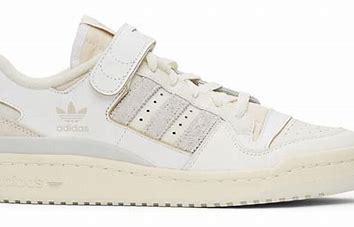
Brand: adidas
Model: originals Adidas Originals Forum 84